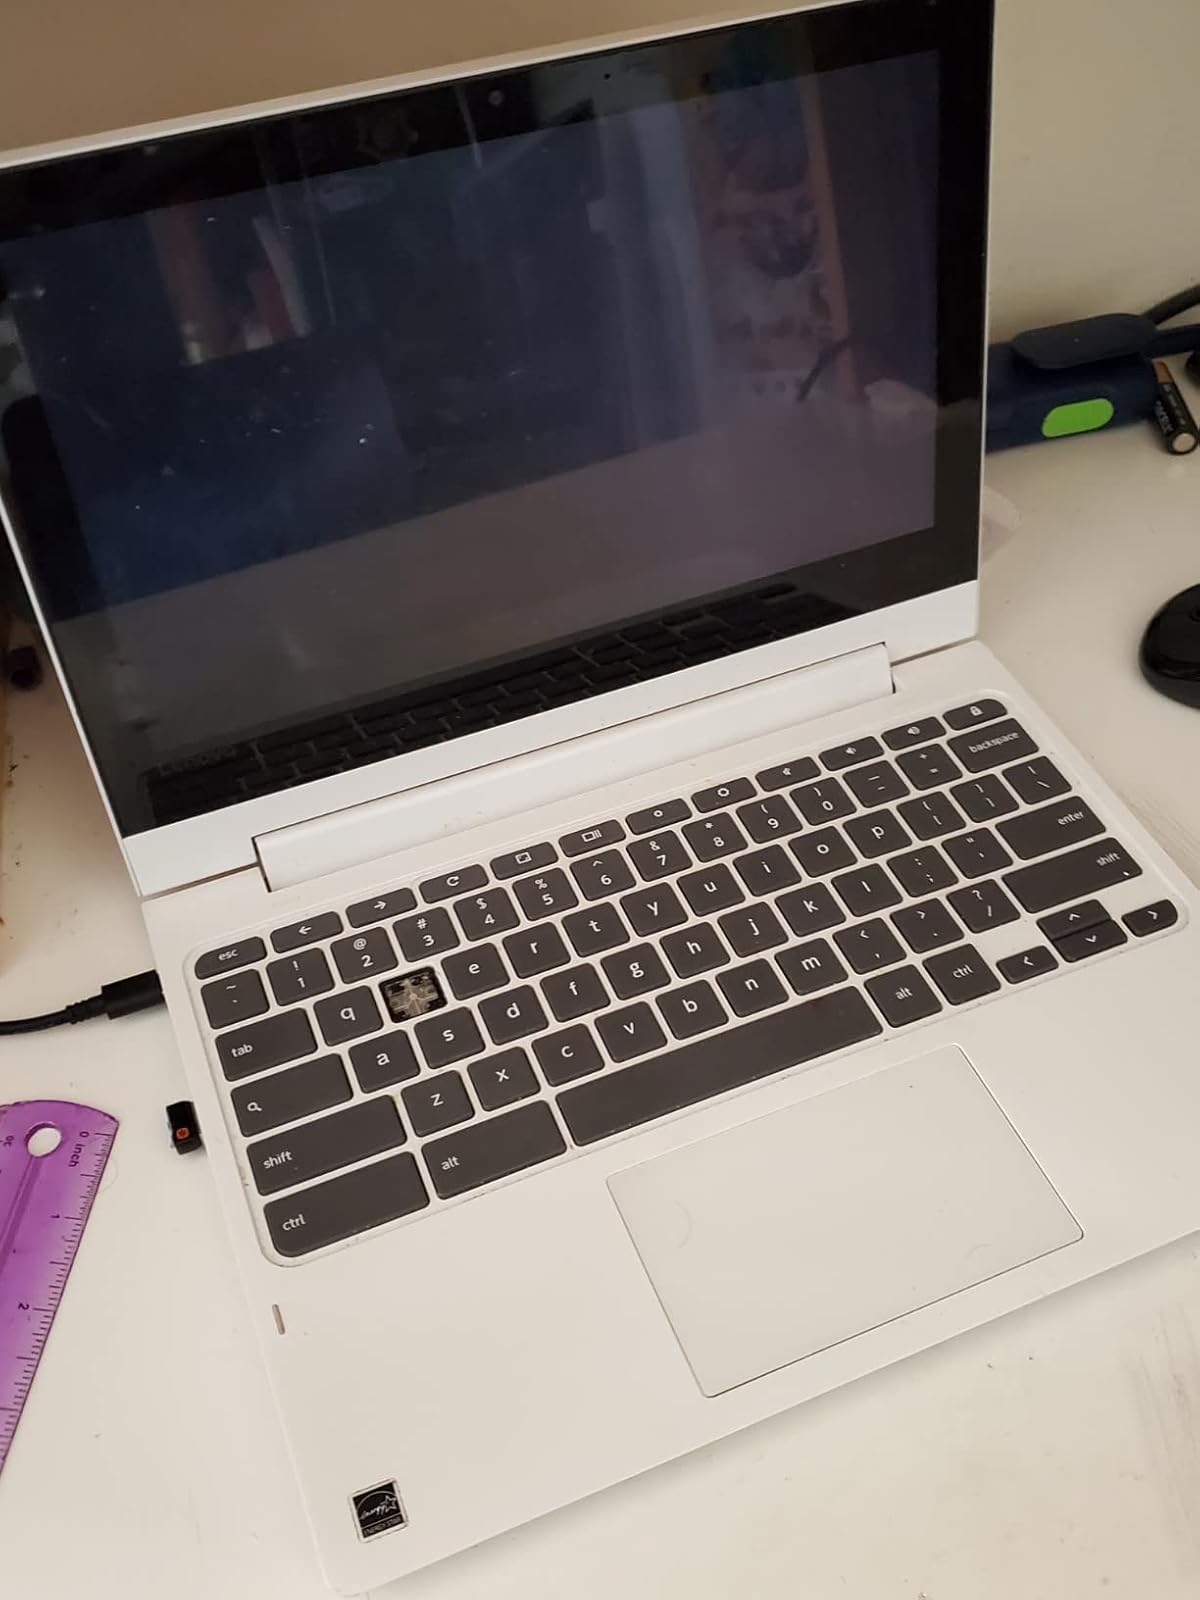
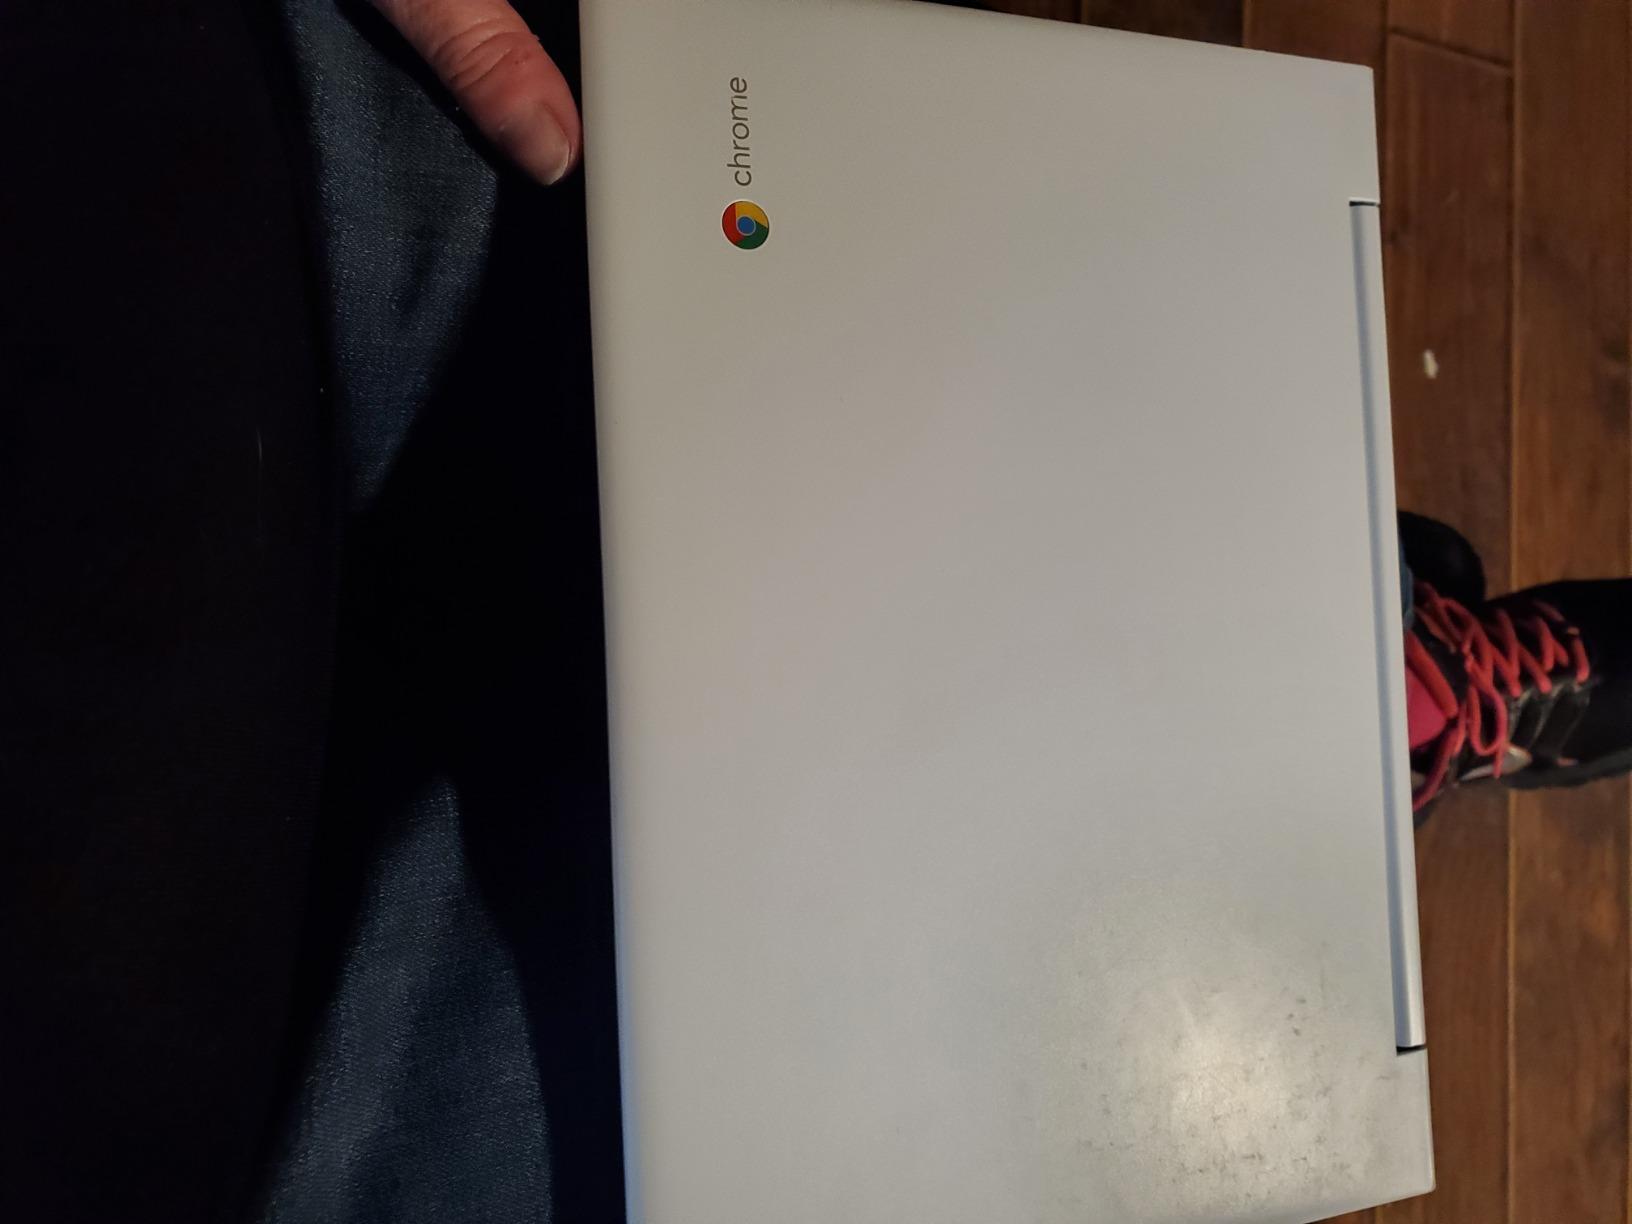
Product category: laptop
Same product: yes